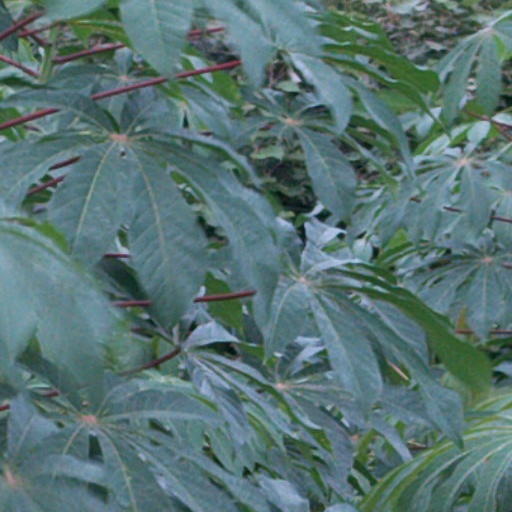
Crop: cassava